Ligier JS2 R

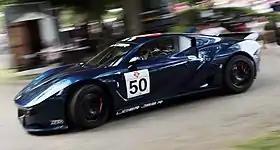
A JS2 R at the 2019 Goodwood Festival of Speed

The Ligier JS2 R is a GT racing car manufactured by French automaker Ligier. Designed solely for track use, the car is an homage to the original Ligier JS2 introduced in 1972.